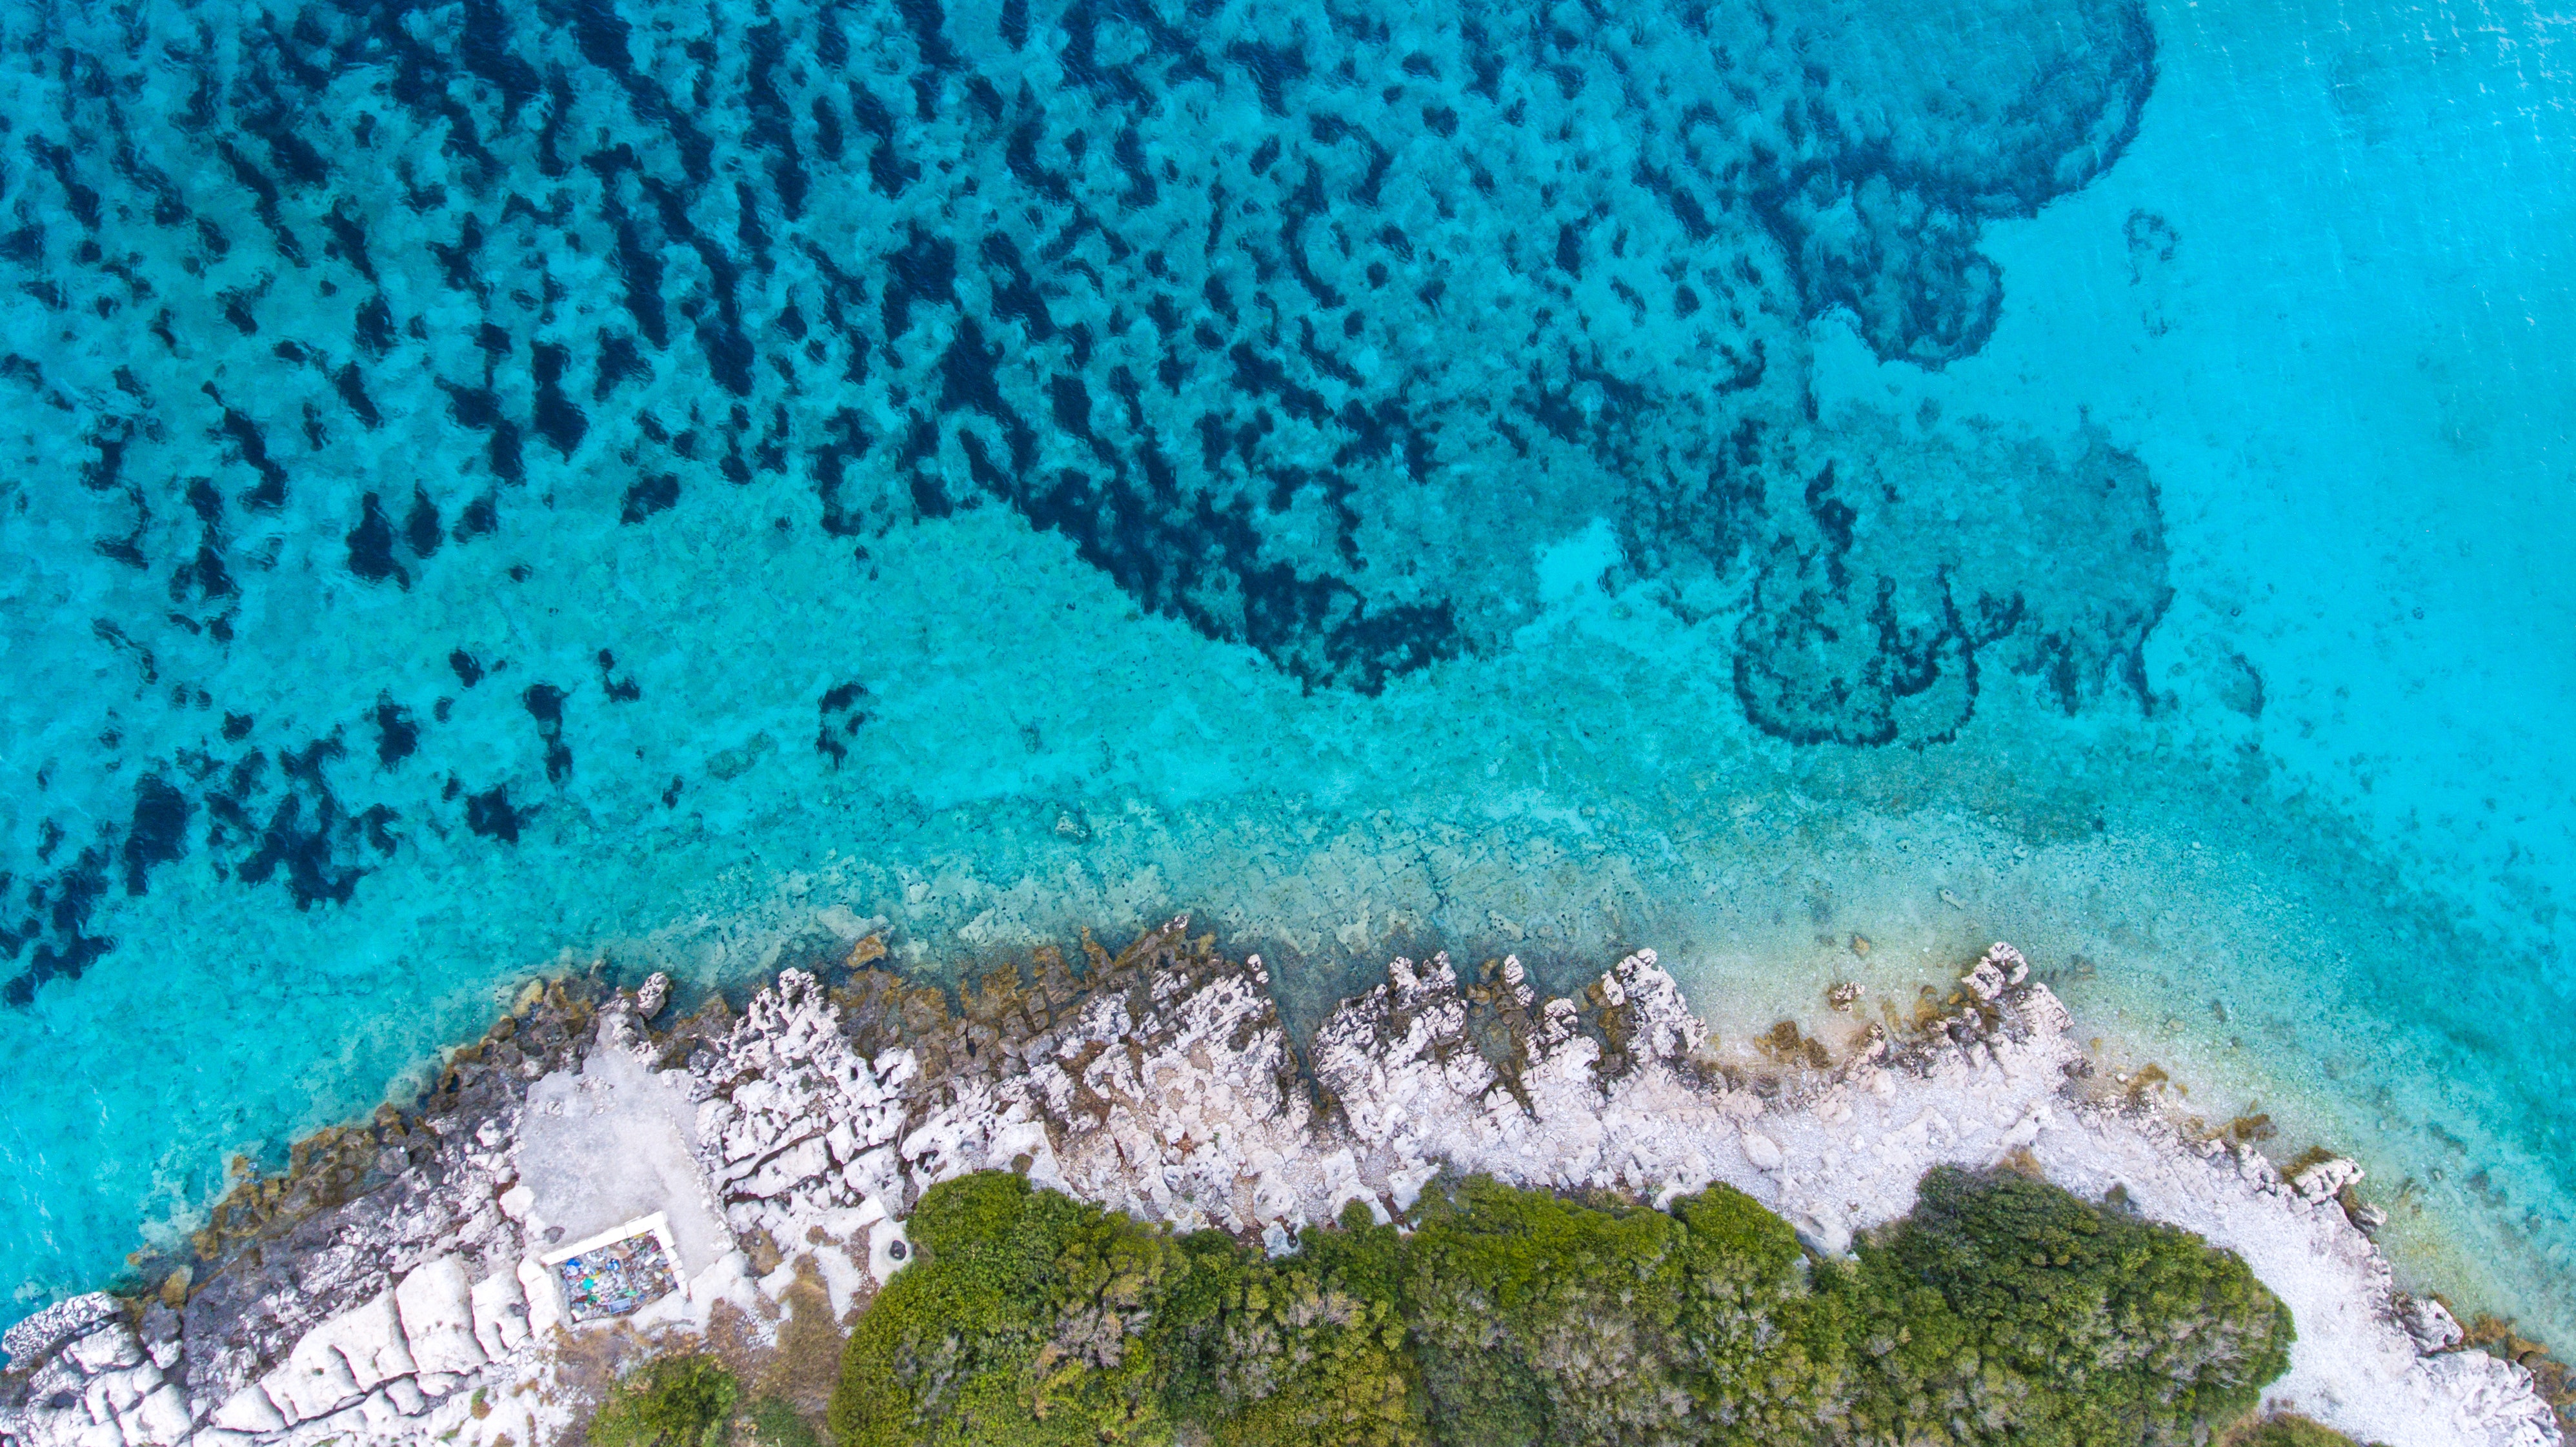
blue, turquoise, tree, rock, geological phenomenon, aerial photography